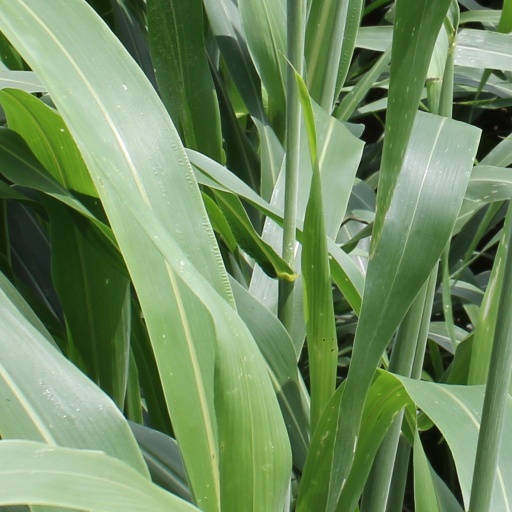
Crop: sorghum